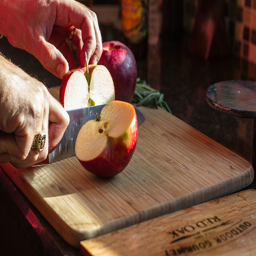
A person with a knife cutting into a apple.
an apple has been chopped in half on a cutting board
A person slicing up an apple on a cutting board.
A person cutting an apple on a wooden cutting board.
Adult cutting apple in half on cutting board in kitchen.